2008 Primera A

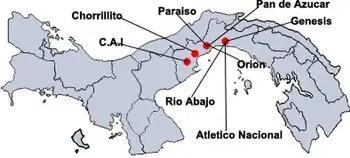
Primera A 2008 team distribution

The Primera A 2008 season (officially "Torneo Primera A 2008") started on February 23, 2008. The Apertura champions was Orión and the Clausura champion was Río Abajo F.C. On November 15, 2008 a grand final was played and Río Abajo were crowned champions after defeating 2–1 Orión. However Río Abajo lost the promotion play-off against Plaza Amador in a 3–2 aggregate score, thus failing to promote to ANAPROF.